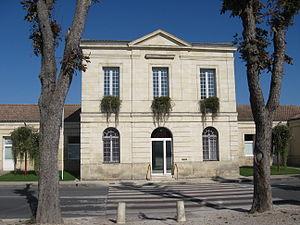
La mairie de Cadaujac (Gironde)
Cadaujac est une commune du Sud-Ouest de la France, située dans le département de la Gironde en région Nouvelle-Aquitaine.